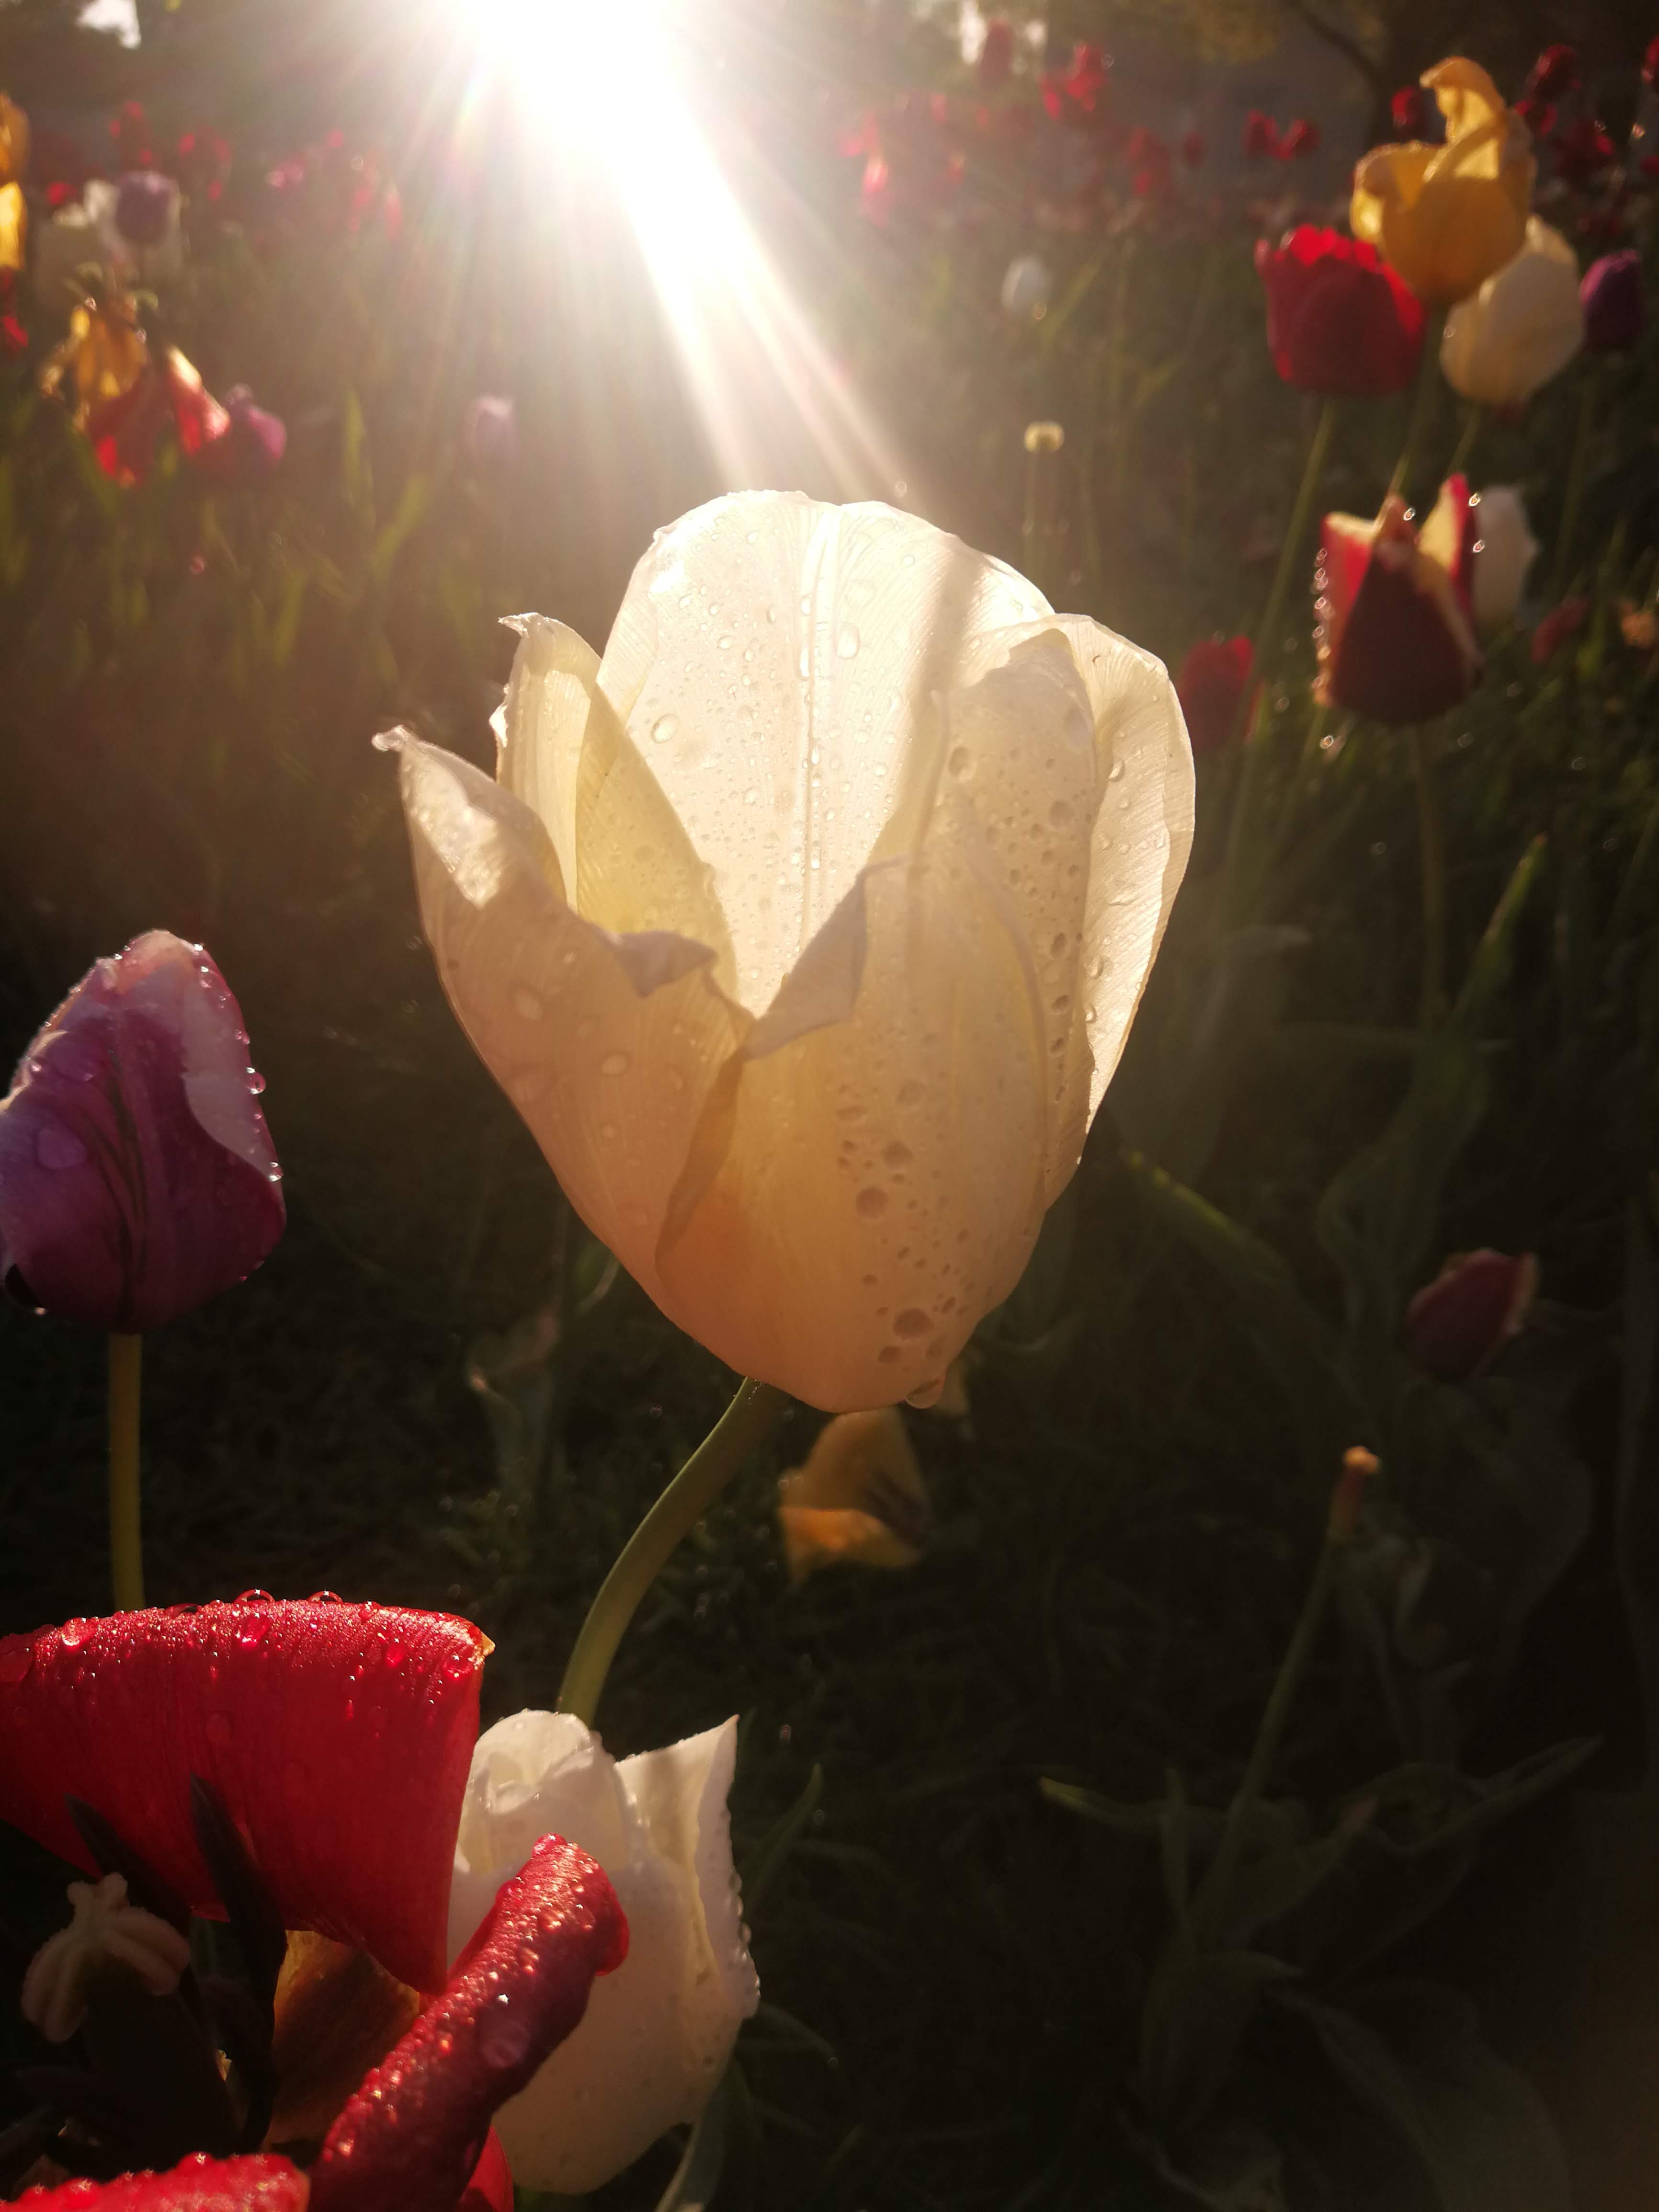
tulips, sun, spring, flower, plant, petal, light, lighting, window, organism, sunlight, grass, aquatic plant, flowering plant, Tints and shades, rose, heat, tree, rose family, garden roses, happy, close up, lens flare, annual plant, rose order, natural landscape, People in nature, landscape, sunset, shadow, backlighting, still life photography, peach, carmine, cut flowers, wildflower, still life, plant stem, floristry, water lily, astronomical object, love, coquelicot, macro photography, evening, romance, poppy family, floral design, lotus family, lily family, fish, room, night